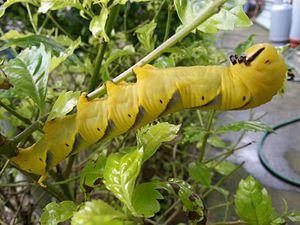
Acherontia lachesis est une espèce de lépidoptère de la famille des Sphingidae, sous-famille des Sphinginae, tribu des Acherontiini et du genre Acherontia. Le genre a été popularisé par le nom vernaculaire de sphinx tête de mort, attribué aussi à l'espèce Acherontia atropos.